Lexus LFA

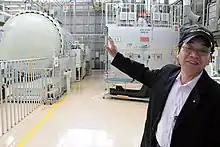
LFA Chief Engineer Haruhiko Tanahashi in front of autoclave used to cure CFRP parts

During the LFA's production, each vehicle received an individually numbered plaque, indicating the unit's place in the production run. Each LFA V10 engine carried the signature of the specialist who assembled it. With 20 units produced monthly, production of the LFA extended from December 2010 to December 2012. Production ended on 14 December 2012, with the last car finished in white exterior colour and equipped with the Nürburgring package. When production ended, no successor was scheduled. The LFA plant in Motomachi continued making parts with a small team.